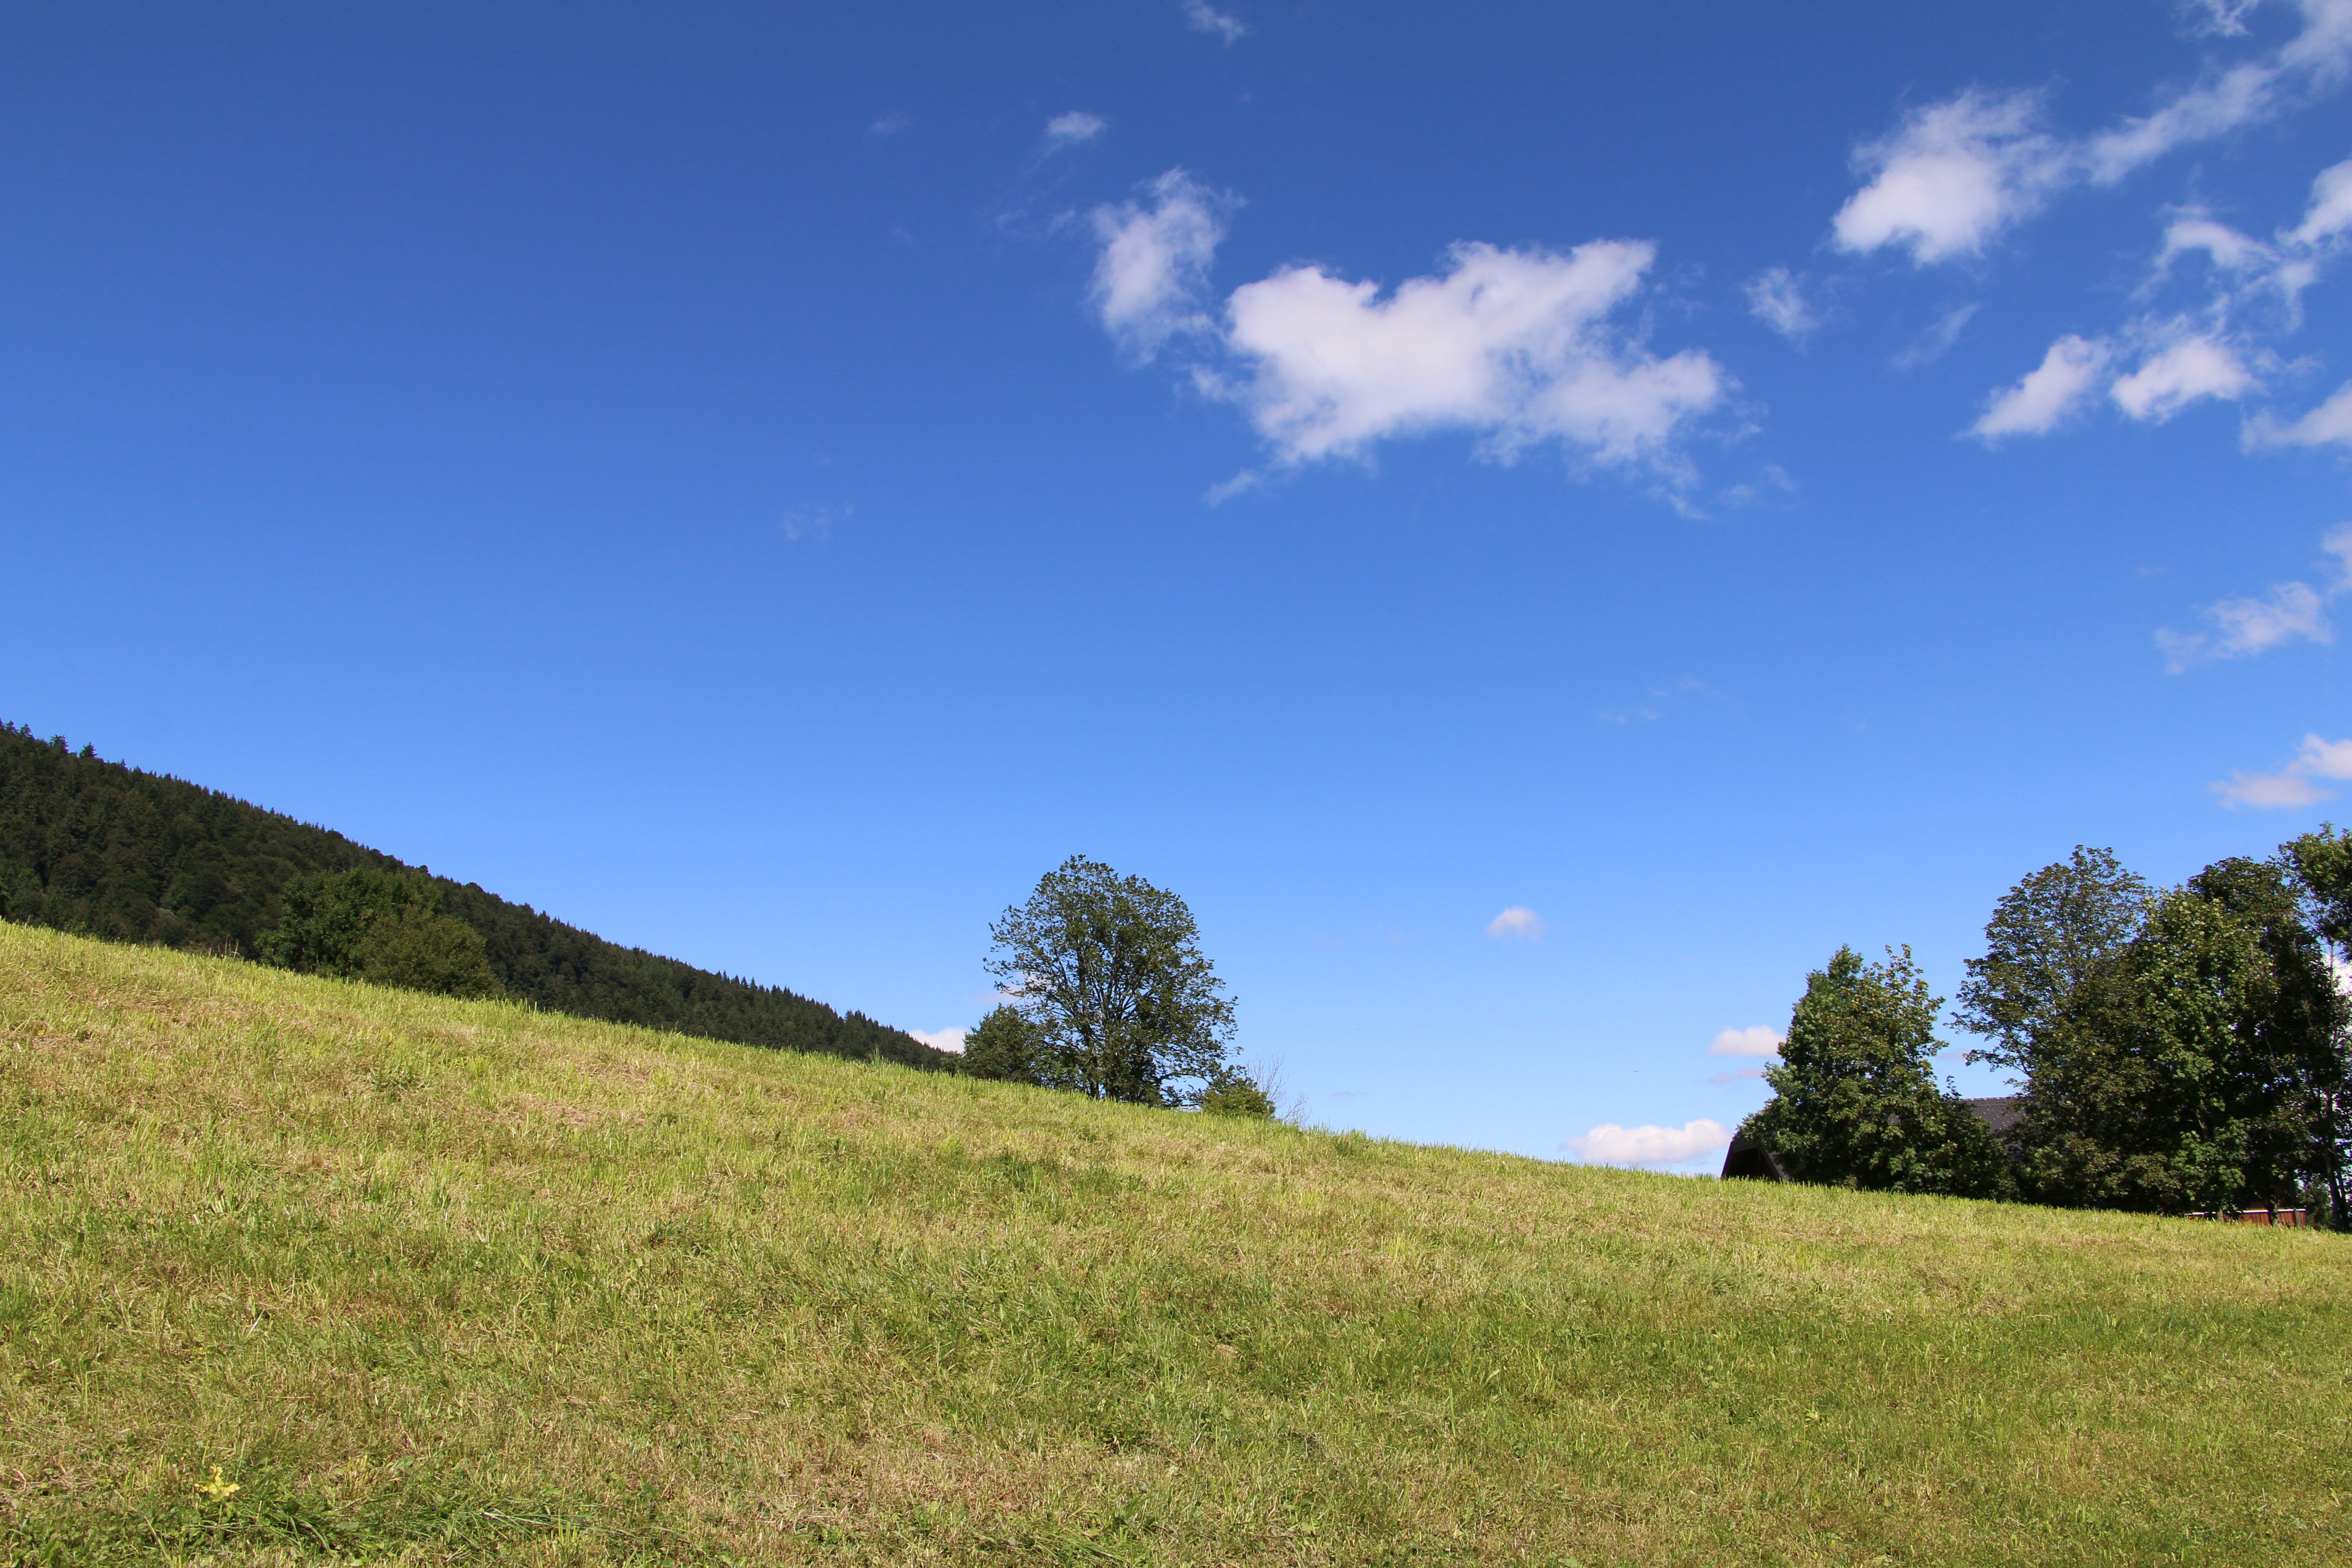
landscape, tree, grass, horizon, mountain, cloud, sky, field, lawn, meadow, prairie, hill, mountain range, pasture, ridge, plain, grassland, plateau, habitat, ecosystem, salzburg, steppe, rural area, gaisberg, natural environment, mountainous landforms, land lot